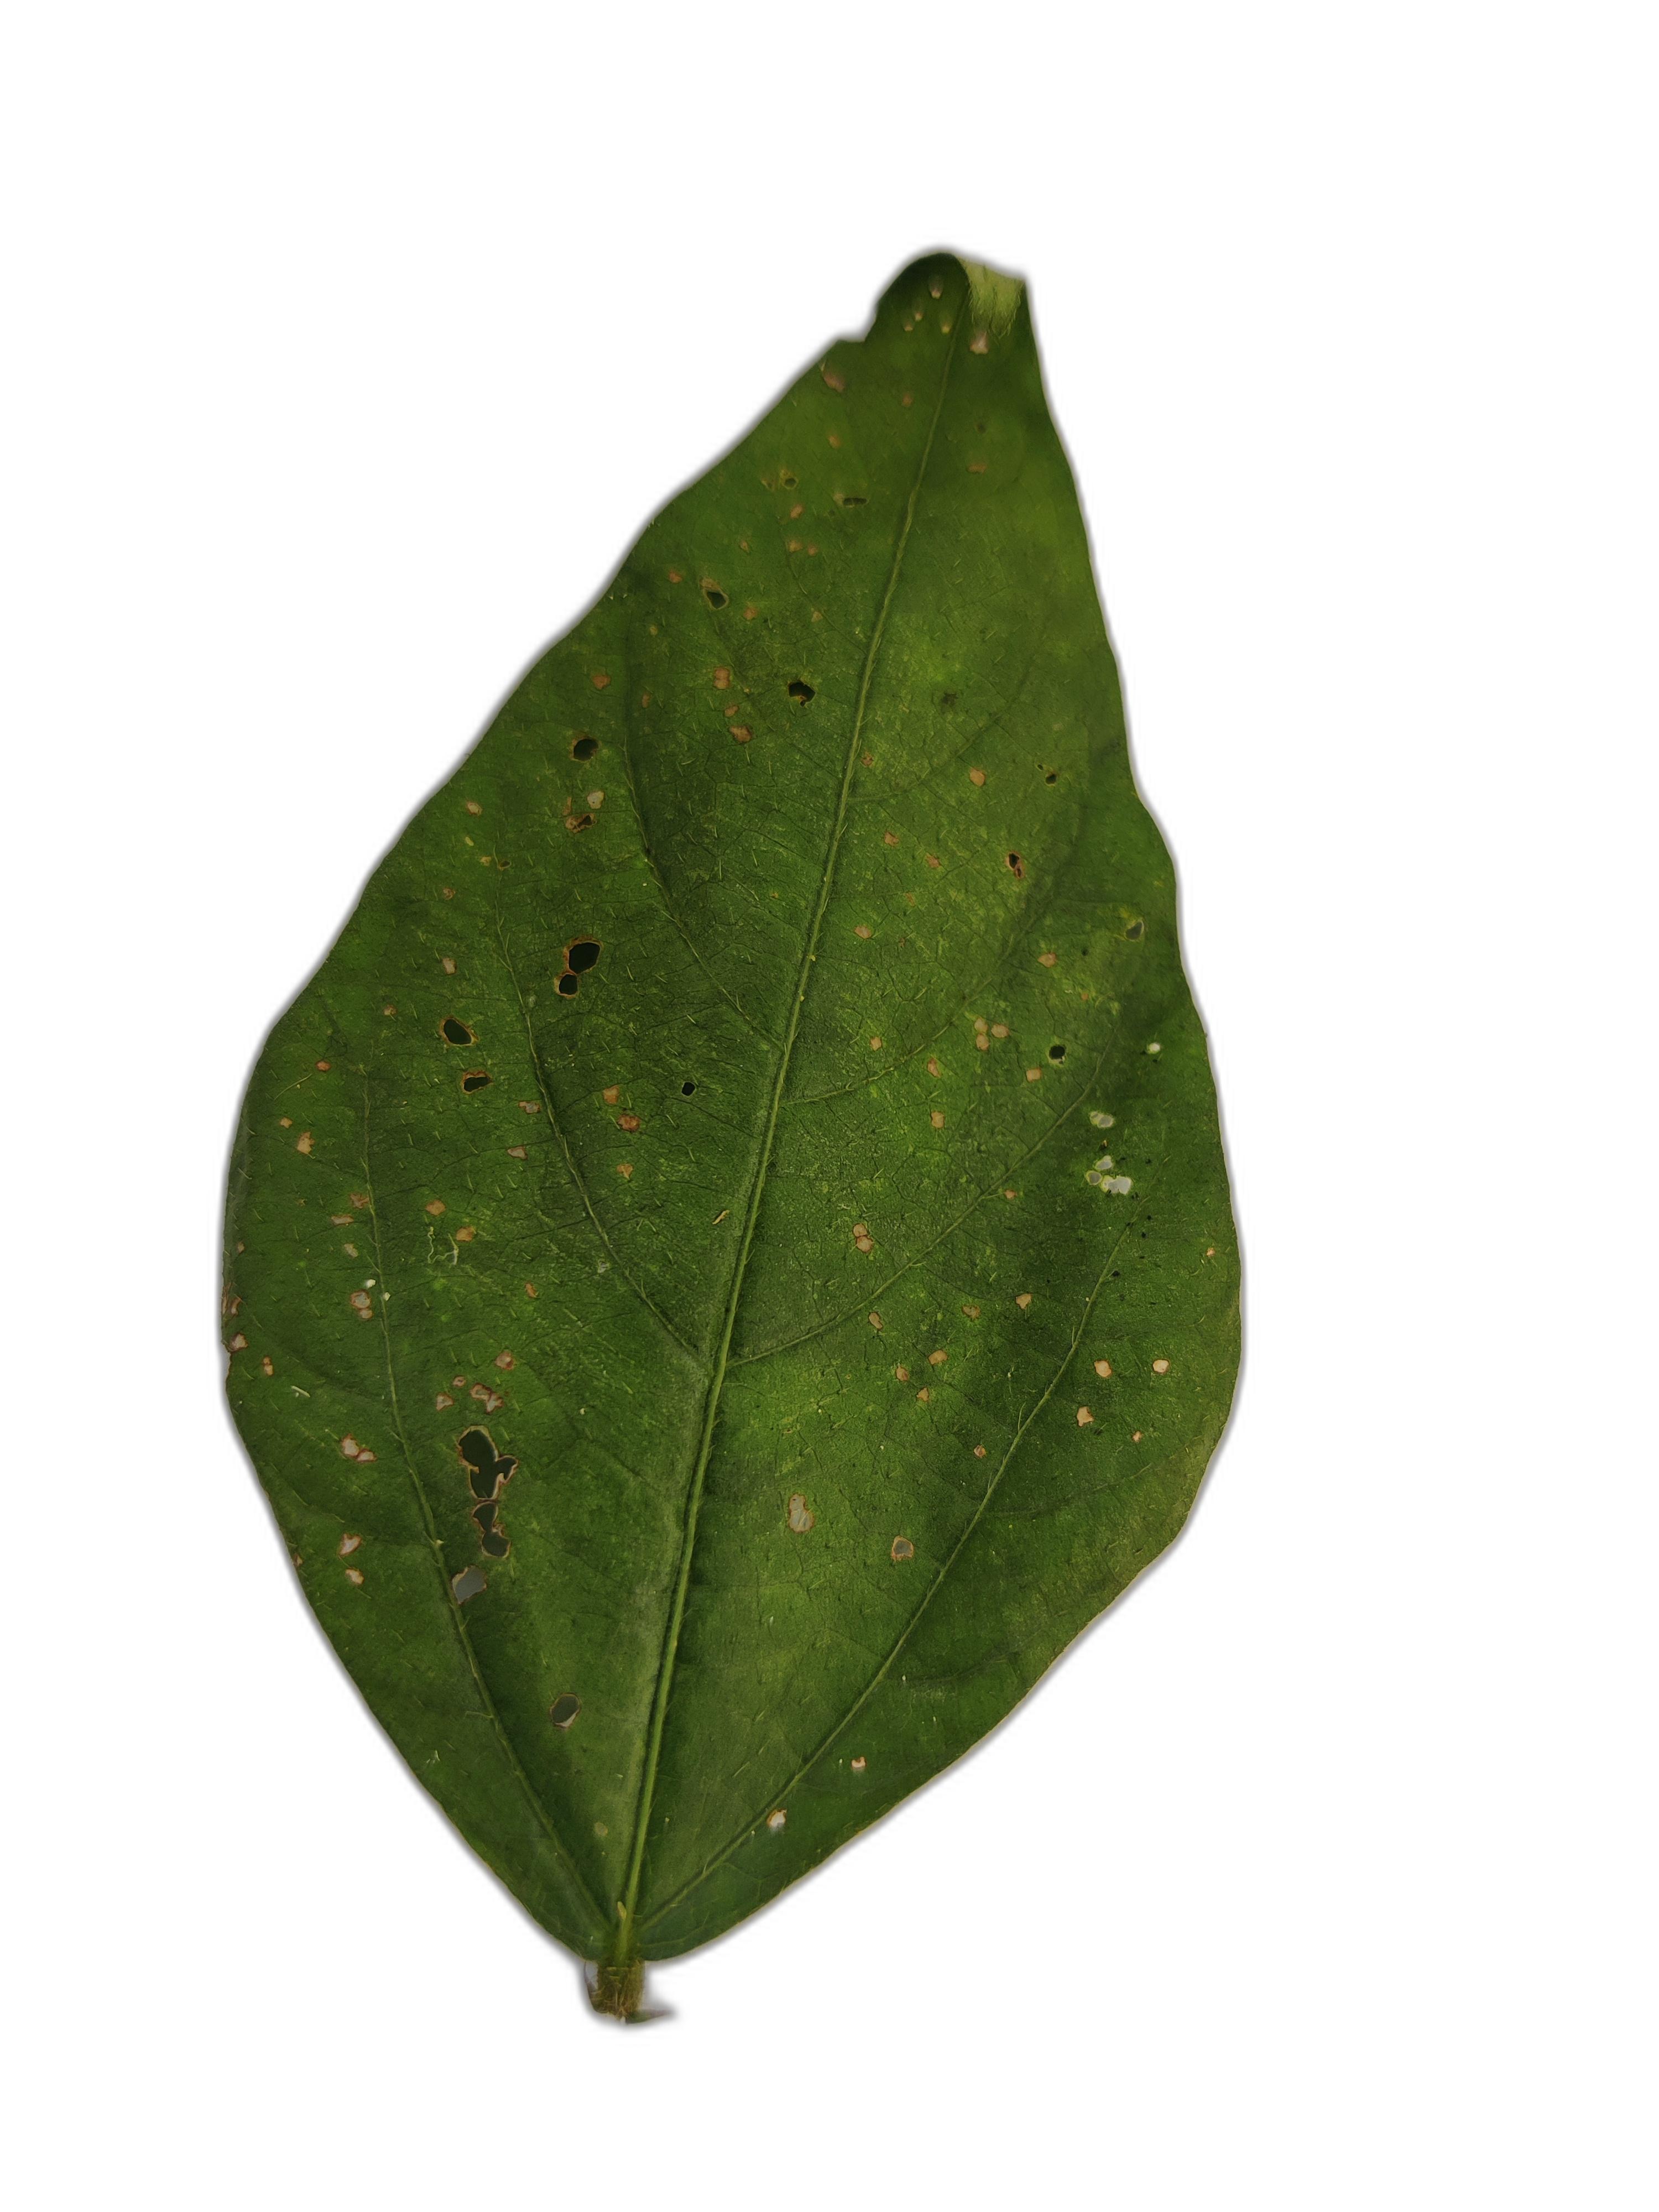
Label: Cercospora leaf spot